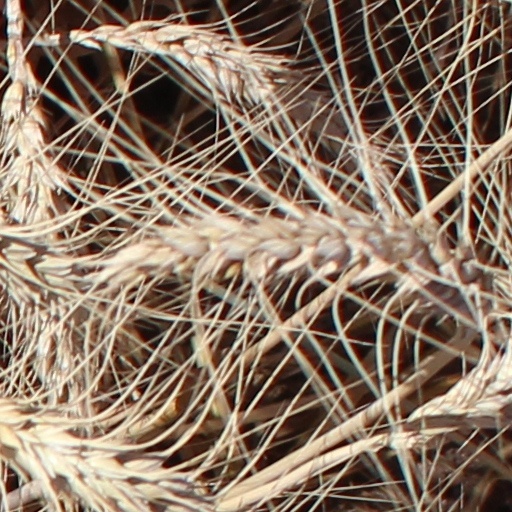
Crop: wheat